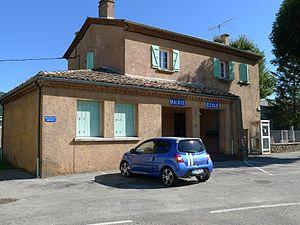
Mairie du Chaffal - Drôme - France
Le Chaffal est une commune française située dans le département de la Drôme en région Auvergne-Rhône-Alpes.